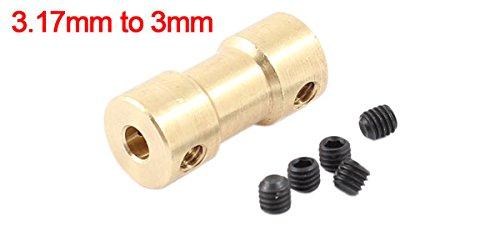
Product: uxcell RC Airplane 3.17mm to 3mm Brass Motor Coupling Shaft Coupler Connector
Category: Toys & Games | Hobbies
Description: Product Name : Motor Shaft Coupling;TypeInner Hole Dia : 3.17mm to 3mm/0.125" to 0.12".
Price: $7.45
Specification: ASIN:B00OK6E7NQ|ShippingWeight:0.32ounces(Viewshippingratesandpolicies)|DateFirstAvailable:October16,2014